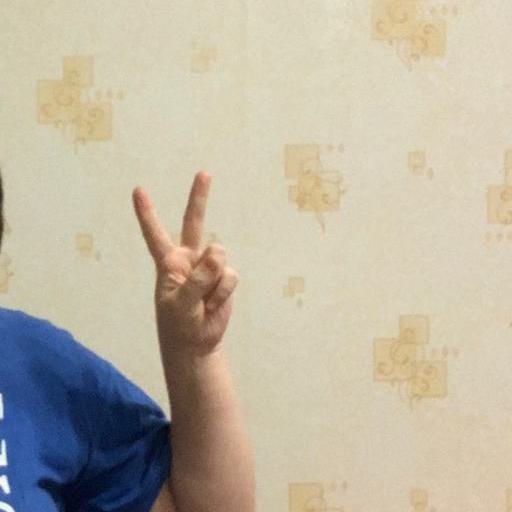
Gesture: peace